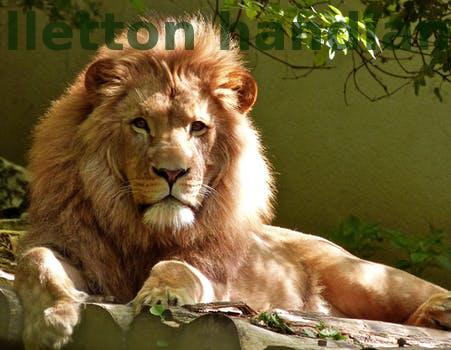
Label: Watermark